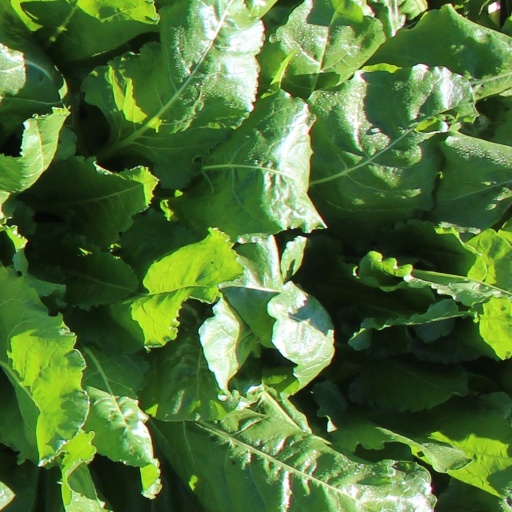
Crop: sugar beet